Separatism in the United Kingdom

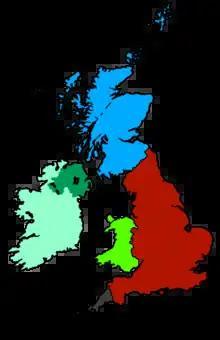
Notable separatist movements in the United Kingdom

On the political level, some English nationalists have advocated self-government for England. This could take the form either of a devolved English Parliament within the United Kingdom or the re-establishment of an independent sovereign state of England outside the UK.